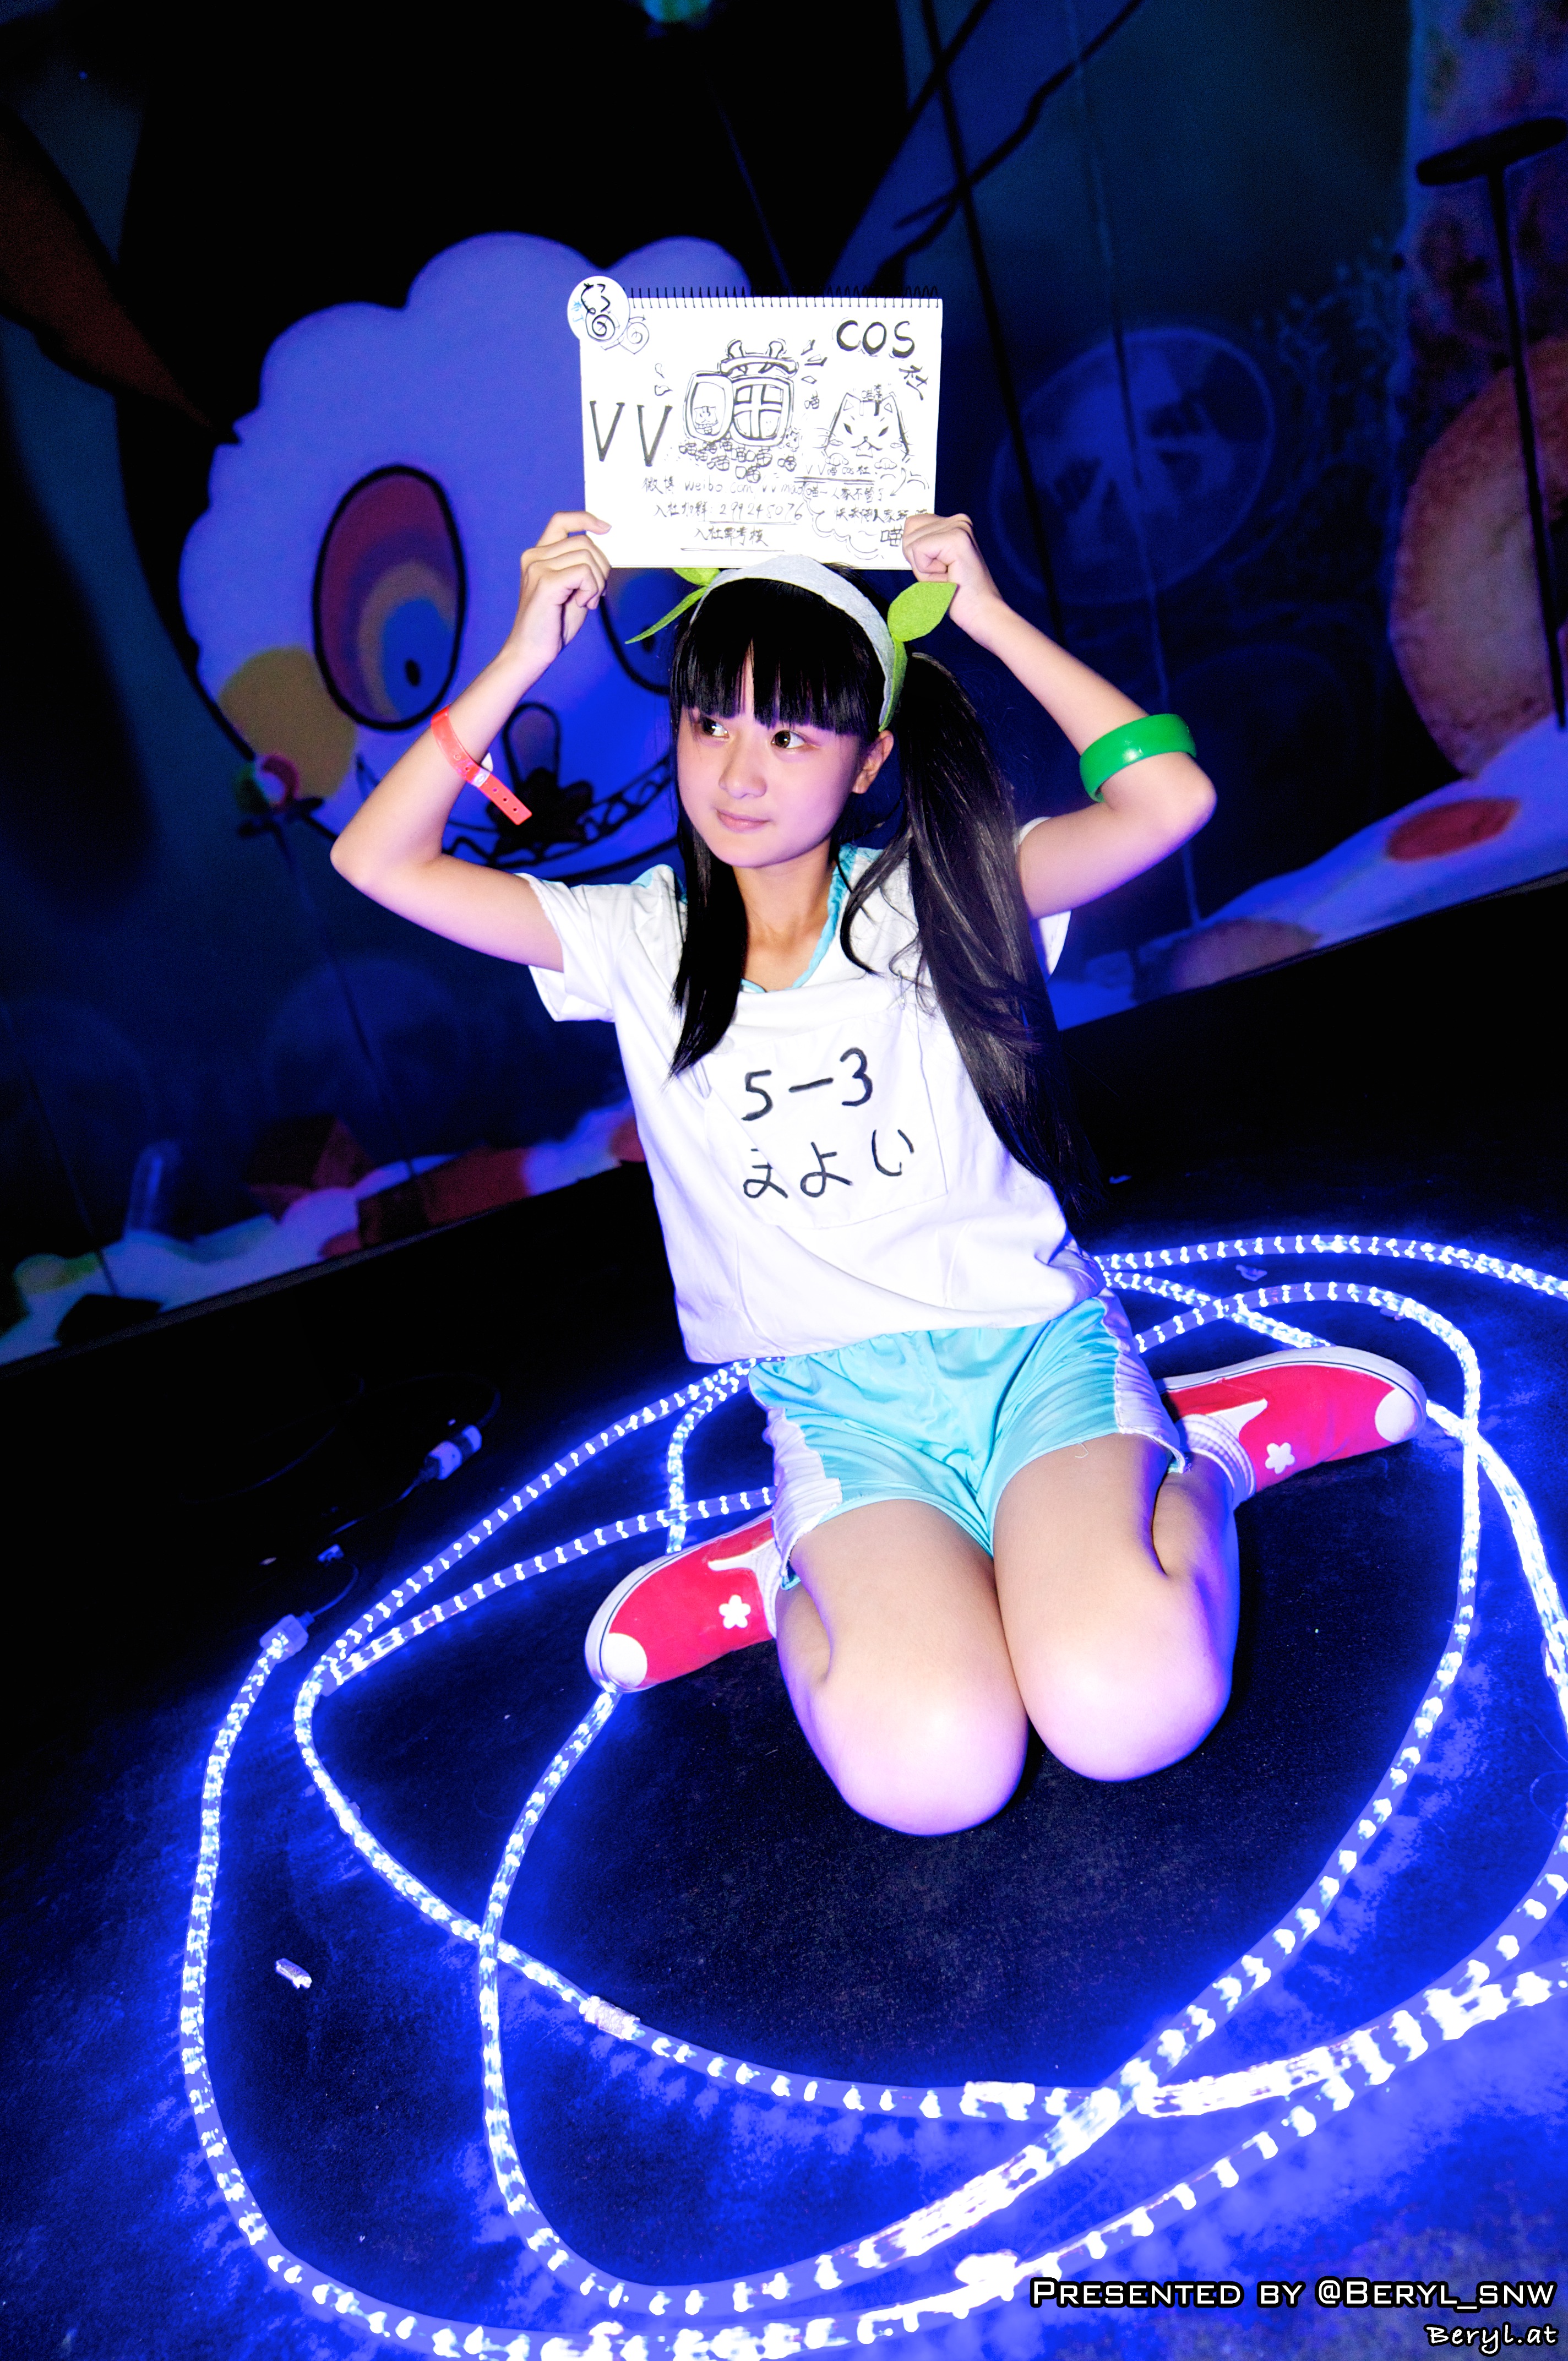
girl, game, cute, cosplay, girls, japanese, performance, canton, costume, china, guangdong, games, anime, comic, comiccon, cos, con, musical theatre